Günter Breithardt

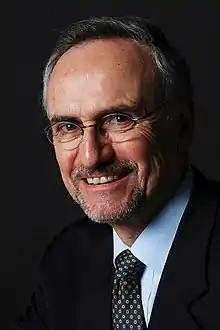
Günter Breithardt, 2009

Günter Breithardt (born 19 January 1944 in Haan/Rhineland) is a German physician, cardiologist and emeritus university professor. He is known for his research in the field of rhythmology, especially the diagnosis and pharmacological and non-pharmacological therapy of cardiac arrhythmias and acute cardiac death, in particular the identification of arrhythmia-triggering gene mutations. For 21 years he headed the Medical Clinic and Polyclinic C (Cardiology, Angiology, Intensive Care Medicine) at Münster University Hospital. A number of his academic students hold university management and chief physician positions.